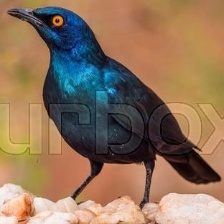
Species: CAPE GLOSSY STARLING
Scientific name: LAMPROTORNIS NITENS